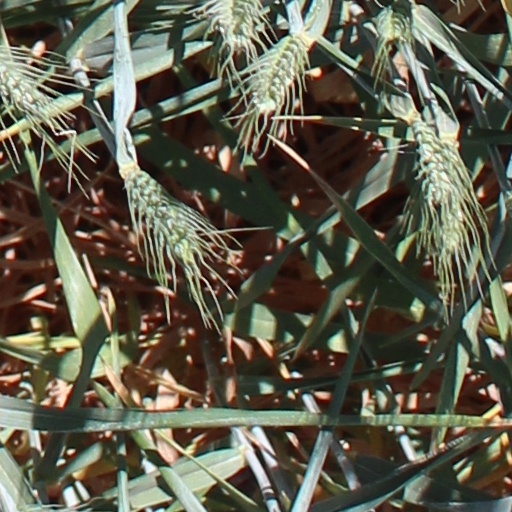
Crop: wheat